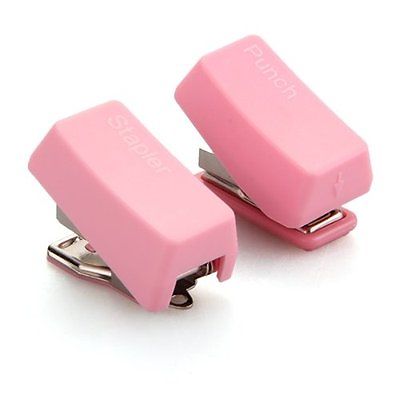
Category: stapler